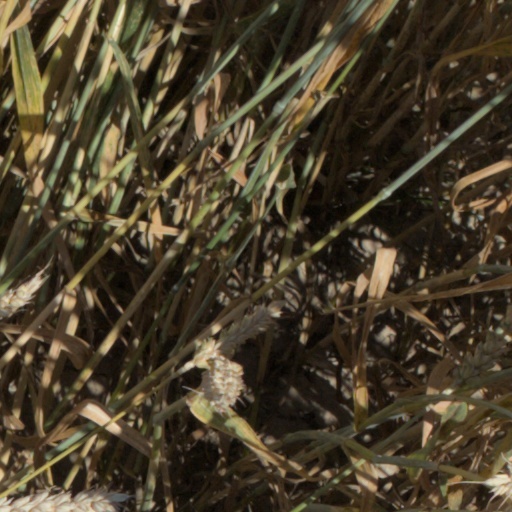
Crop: wheat